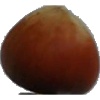
Label: nut_forest